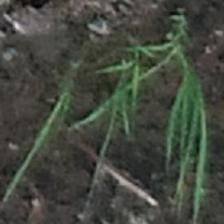
Label: clustered